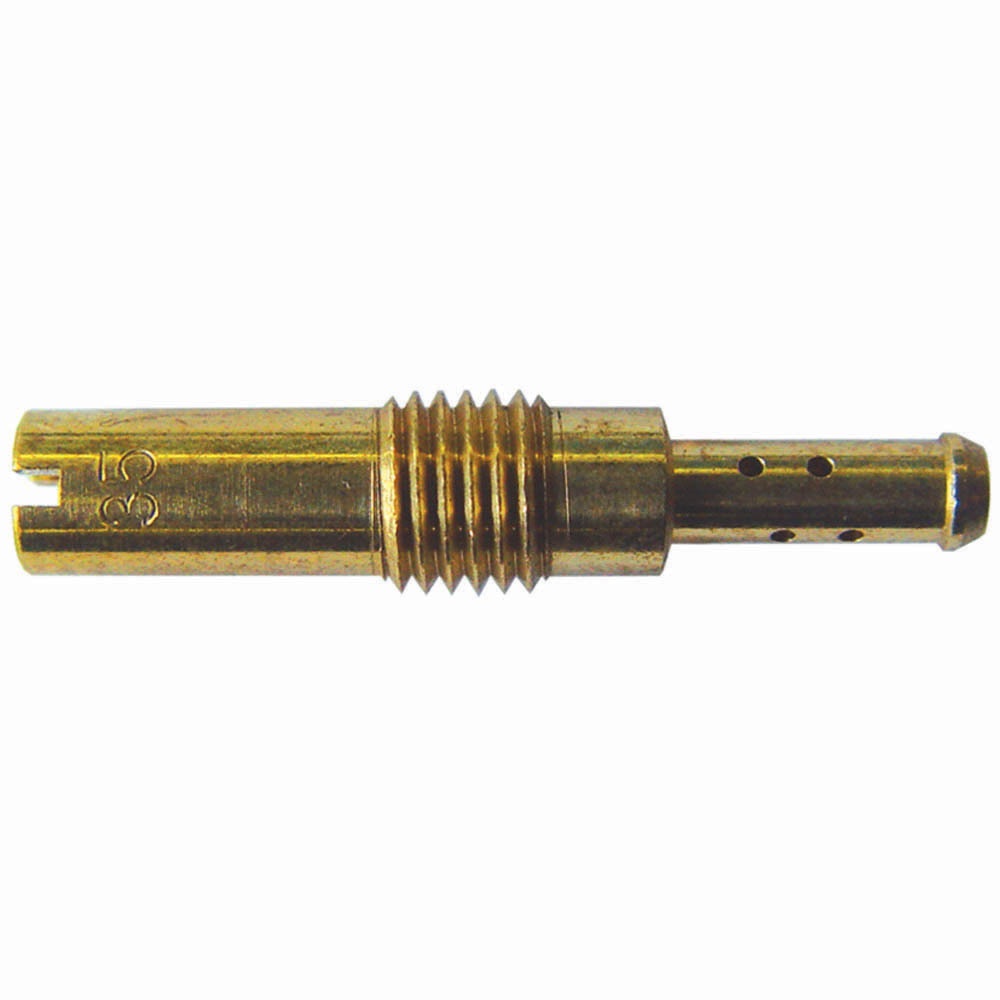
JET KEIHIN PILOT #35 (FCR-MX) (4/PKT)
These JETS come in Packs of 4
Brand: LINK
Category: Vehicles & Parts > Vehicle Parts & Accessories > Motor Vehicle Parts > Motor Vehicle Fuel Systems > Carburetors